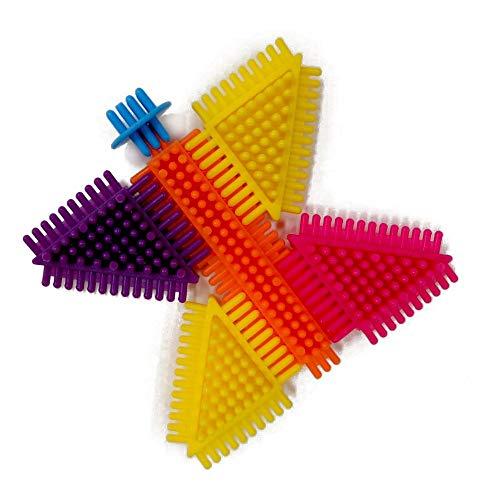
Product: Edushape Travel Brix Building Kit, 33 Piece
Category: Toys & Games | Building Toys | Building Sets
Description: Contains 33 pieces; Recommended for ages 3 years and up; Edushape products are made with BPA and phthalate free plastic.
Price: $22.99